The Bombing Islands

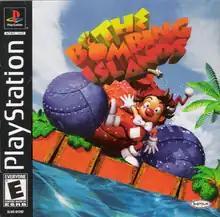
"The Bombing Islands" cover art (North American, PlayStation version)

is a puzzle video game developed and published by Kemco for the PlayStation. It was later re-released for Nintendo 64 as Charlie Blast's Territory (whose working title was Charlie Blast's Challenge) in 1999 in North America on April 2, and in Europe on June 18. A cell phone game named "The Bombing Island" was also released in 2003 by Kemco, but with graphics from the game "Bombuzal" with the main character changed to Kid Clown.